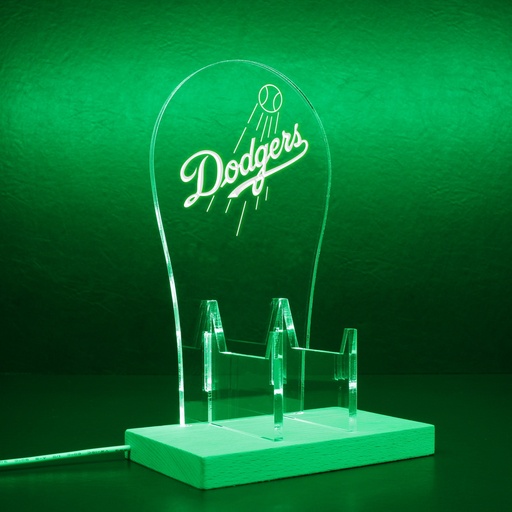
Los Angeles Dodgers RGB LED Gaming Headset Controller Stand
Brand: LED LAB CAVE
Headphone Stand: Conveniently store your headphones so they are always in reach! Features a small footprint to help de-clutter and organize your desk space.Supports headphones of all sizes, such as Sennheiser, Sony, Bose, Beats & AKG. Fashion Design: This wireless headset stand with unique and stylish design,great for home, office, studio, bedroom or next to your TV; And The headset holder about 9.4 inches height, 6.2 inches length, 3.5 inches width ,It is super easy to bring along wherever you go - it's small, light. 3 Modes RGB Lights: 3 different RGB lights for choosen: Fast Breathe, Music Beat and Alternately Flashing, you can change the lights mode you as you like. Package content: What you will receive are 1* acrylic backboard, 2*acrylic holders and 1* wooden led display base.
Category: Electronics > Audio > Audio Accessories > Headphone & Headset Accessories > Headphone Stands